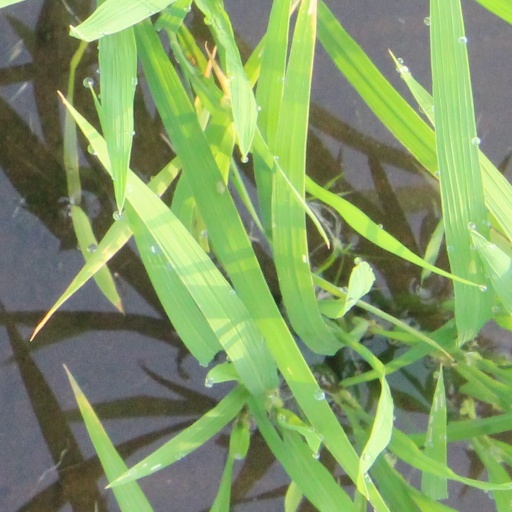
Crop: rice